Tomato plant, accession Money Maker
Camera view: vertical (180 deg); turntable rotation: 210 degrees
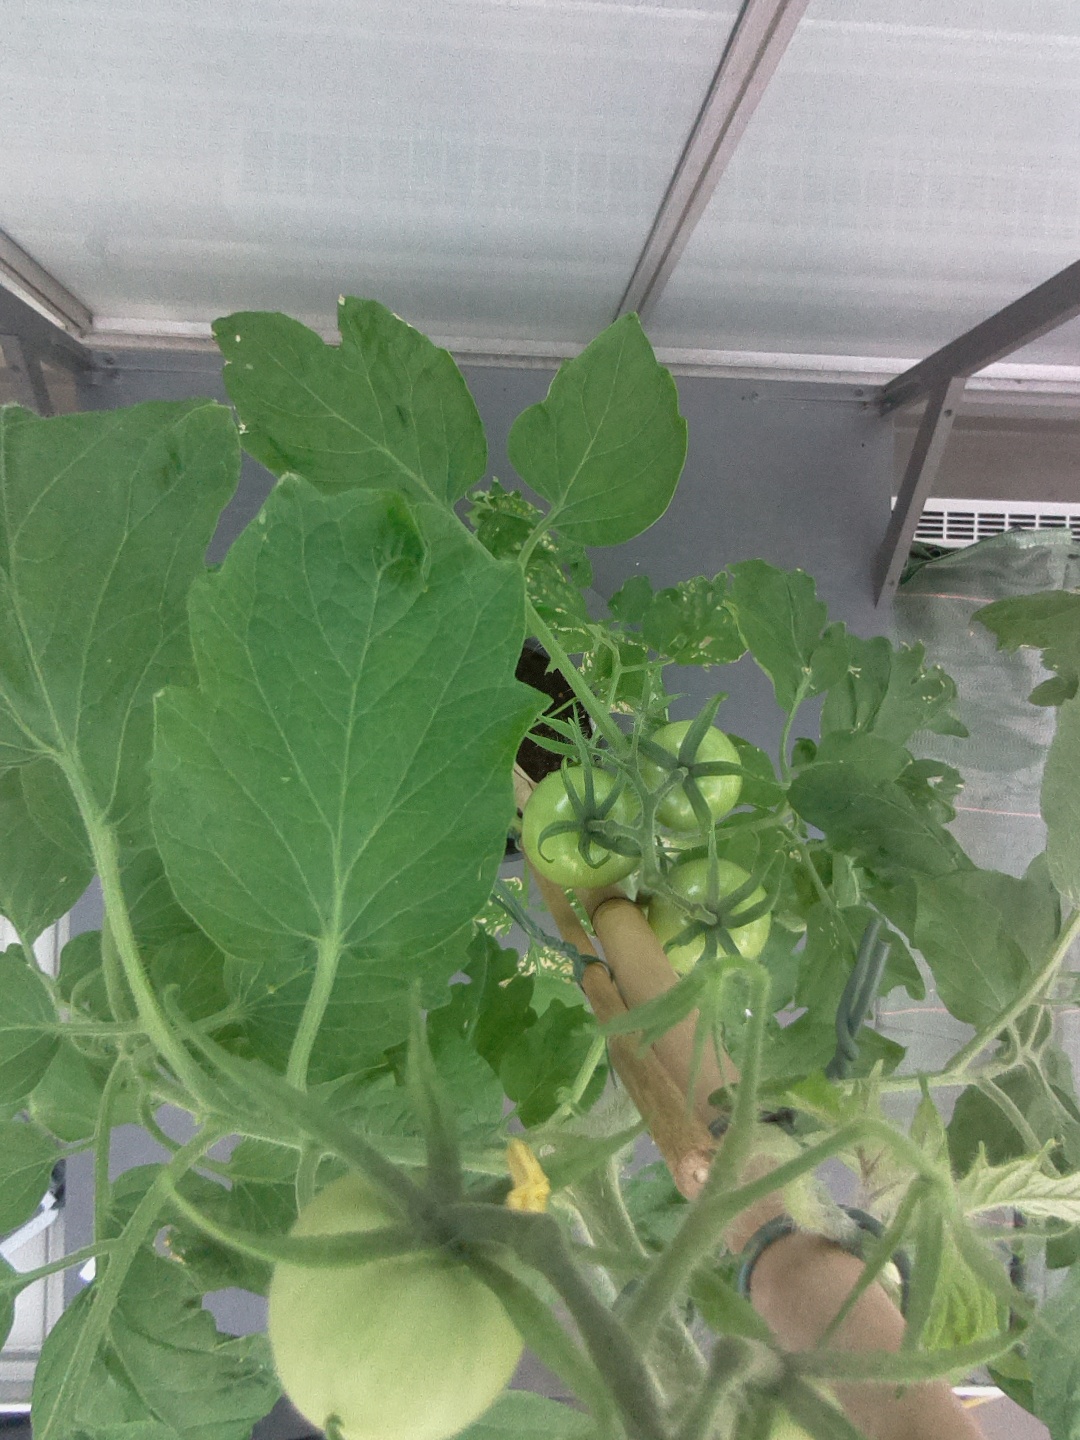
BBCH growth stage 72: 20%-30% of final fruit size